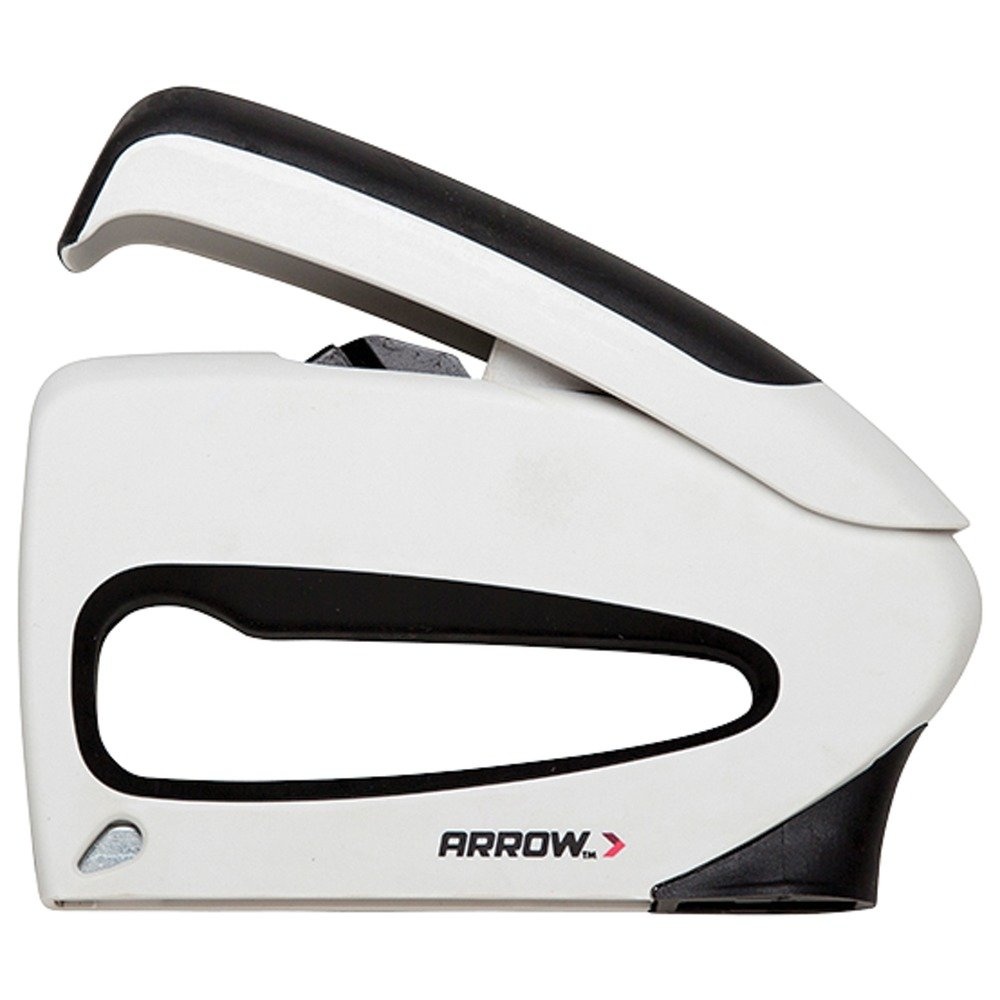
Arrow TT21 TruTac Light-Duty Forward-Action Stapler
Sleek design, easy operation and surprising power make the TT21 TruTac Light-Duty Forward-Action Stapler one of Arrow's top consumer rated tools. The patented forward action design allows the operators to push the handle rather than squeeze—a great benefit for those with smaller hands. The convenient bottom-load magazine makes reloading and clearing jams easy and the staple viewing window indicates when staples are running low. Sleek design Easy to operate Great for those with smaller hands Convenient bottom-load magazine Staple-viewing window Ideal for general repairs, crafts, upholstery and decorating
Brand: ARROW(R)
Category: Office Supplies > Office Instruments > Staplers